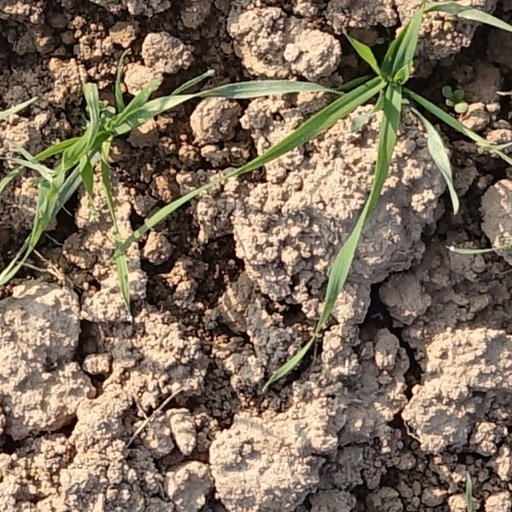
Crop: wheat